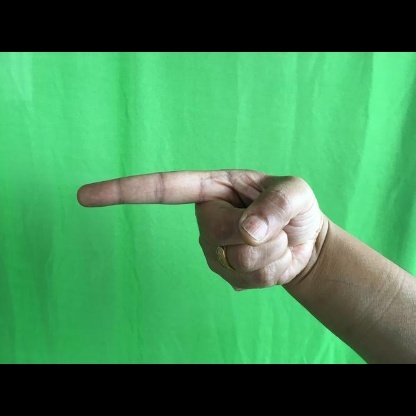
Mudra: Suchi